Robert Adair, 1st Baron Waveney

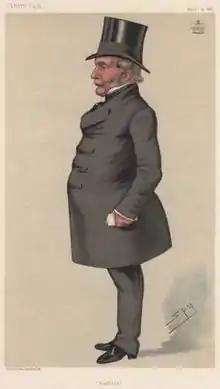

Robert Alexander Shafto Adair, 1st Baron Waveney (25 August 1811 – 15 February 1886) was a British Liberal Party politician who served as a Member of Parliament (MP) for Cambridge for 8 of the years from 1847 to 1857.